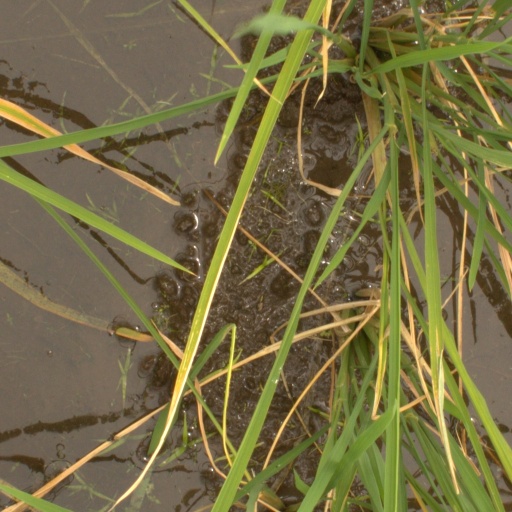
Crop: rice